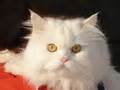
Label: gatto